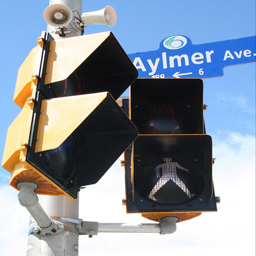
A couple of yellow traffic lights with a street sign on them.
This traffic light is showing that it is alright for a pedestrian to cross the road.
a street light sitting in front of a sign
This is a street corner with walking signs and some street signs.
A street sign near a walk sign and traffic light.